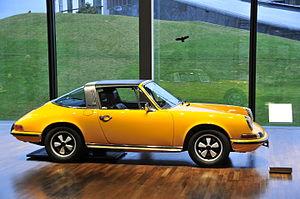
Les Spectres de la Nuit est le douzième tome de la série de bande dessinée Ric Hochet.
Les Compagnons du diable est le treizième tome de la série de bande dessinée Ric Hochet.
Le Monstre de Noireville est le quinzième tome de la série de bande dessinée Ric Hochet.
Ric Hochet contre le Bourreau est le quatorzième tome de la série de bande dessinée Ric Hochet.